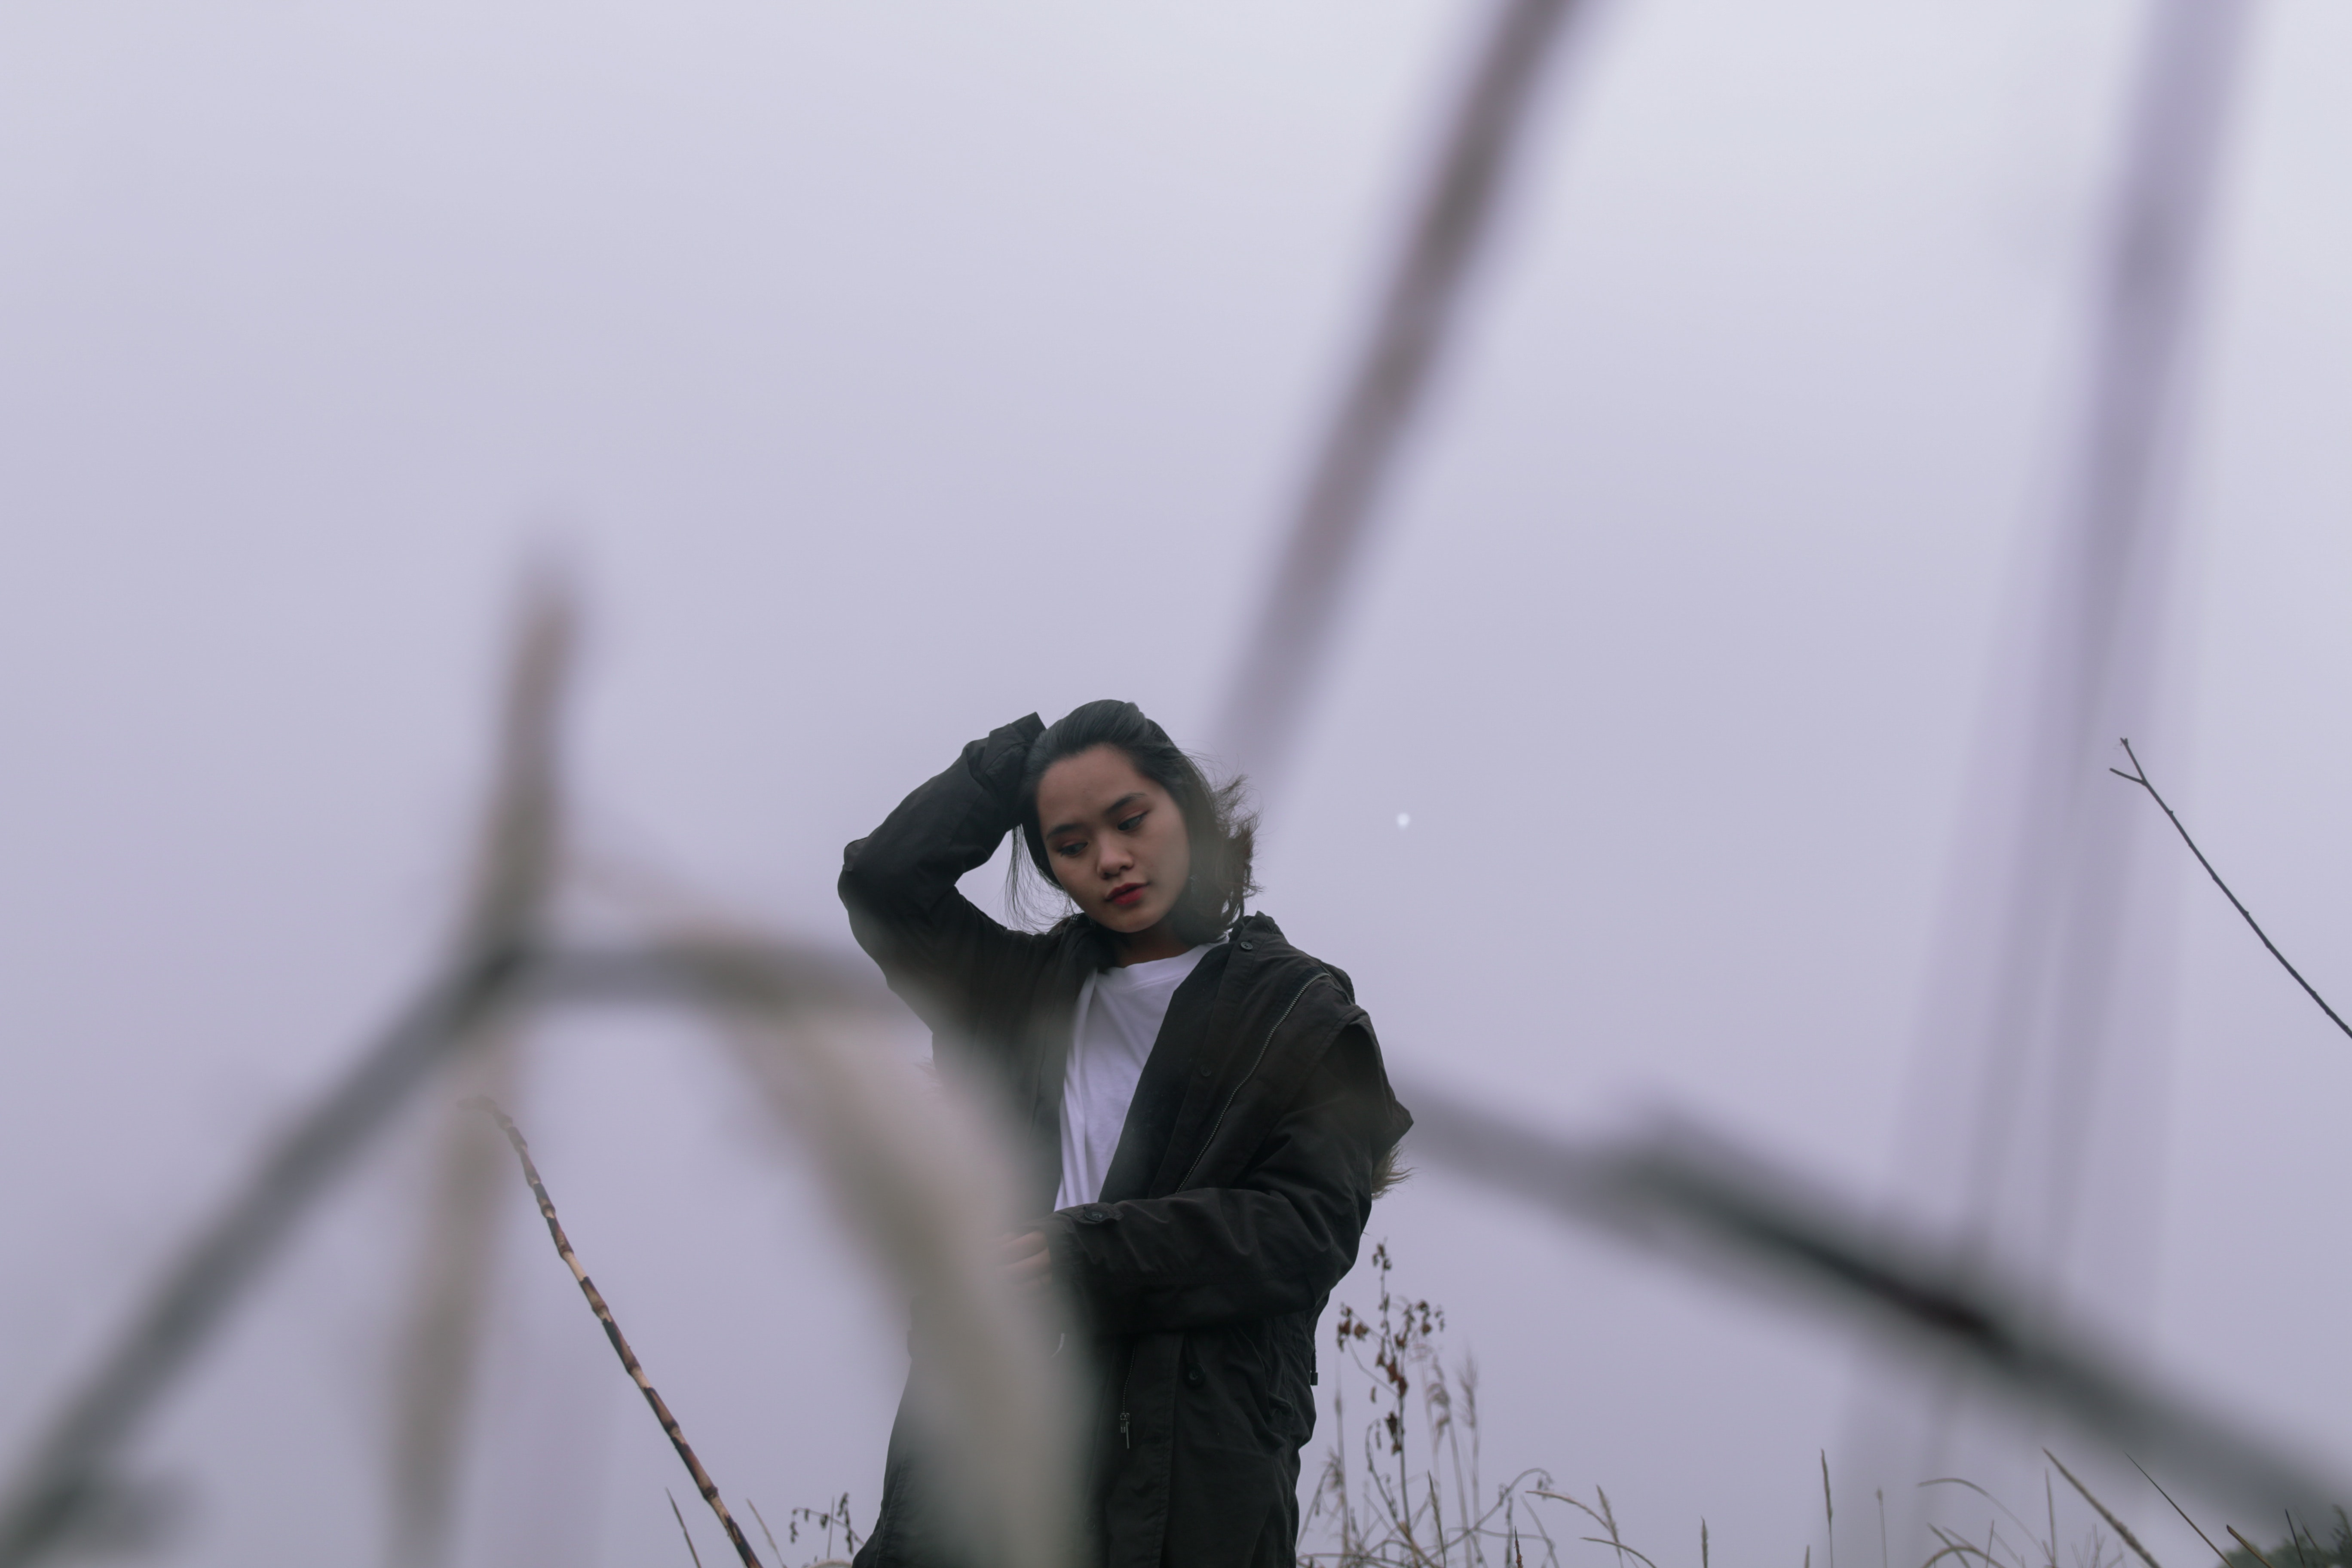
atmospheric phenomenon, standing, photography, tree, stock photography, plant, photo shoot, fog